Baths of Agrippa

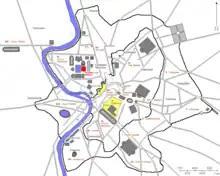
Map of the Roman Campus Martius. Highlighted in red are the Baths of Agrippa.

Knowledge of the structure and location of the Baths of Agrippa is based on a small fragment of the Marble Plan that was discovered in 1900 as well as drawings made in the 16th century of the ruins while they were still standing. Today scant archaeological evidence of the Baths remains.